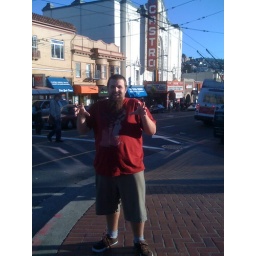
bear claws in front of castro theater